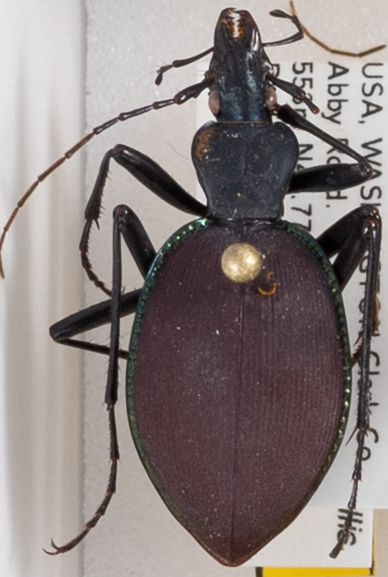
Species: Scaphinotus angusticollis
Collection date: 2018-05-15
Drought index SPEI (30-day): -2.09
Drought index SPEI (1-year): -0.24
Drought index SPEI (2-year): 0.71